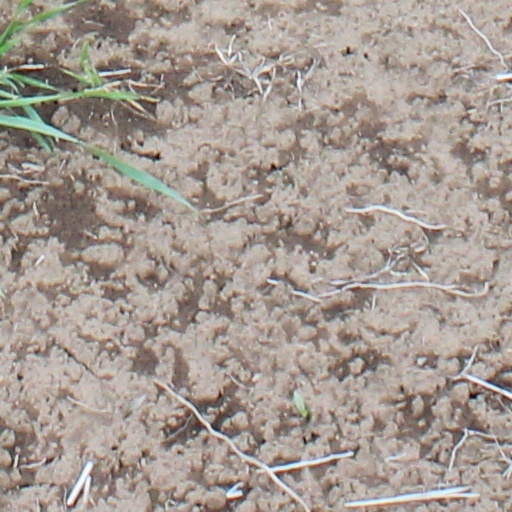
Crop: wheat